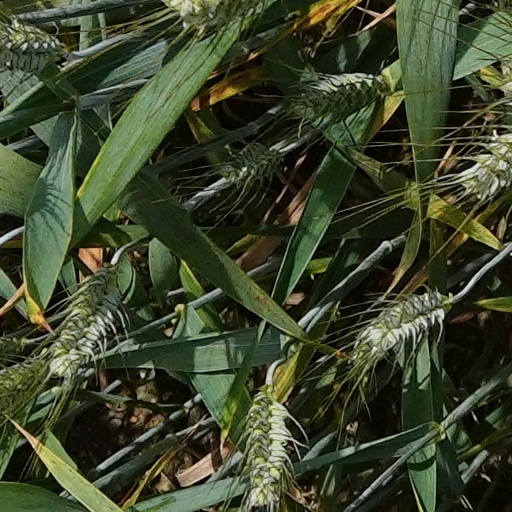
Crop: wheat